Lucius Quintus Cincinnatus Lamar

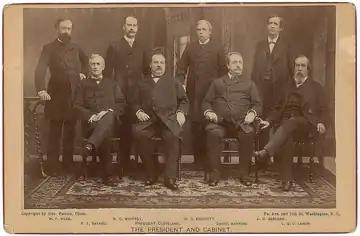
President Grover Cleveland and his first Cabinet, with L.Q.C. Lamar in the rightmost, bottom spot

Before his regiment moved to the front, Lamar suffered vertigo, forcing him to return to Oxford to recover in mid-July 1861. He returned to Richmond in November, and once there he acted as an adviser for Davis, in which he assisted him with an attempt to mend relations with General Joseph Johnston. His unit participated in the Battle of Williamsburg, where Mott was killed in action. Lamar assumed control of the regiment and was praised for his leadership. While preparing for another engagement, Lamar suffered a violent seizure, forcing him to quit combat and head to Richmond to recover. At the same time, Lamar was facing personal issues with his younger brother and his cousin dying in combat. Seeking spiritual help, he joined the Methodist Church in July.